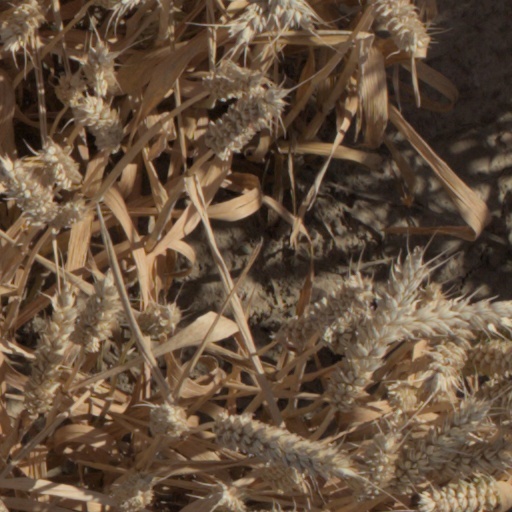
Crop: wheat